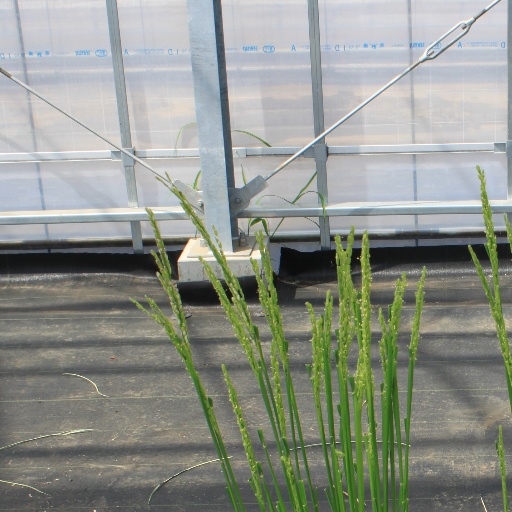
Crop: rice